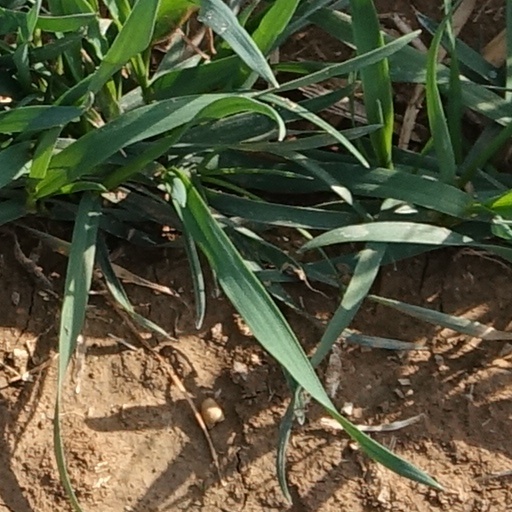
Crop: wheat